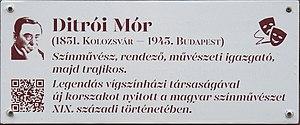
Plaque commémorative à M. Mór Ditrói (1851–1945) acteur, metteur en scène et directeur de théâtre hongrois dans la rue portant son nom. Le Code QR sur la plaque permet aux usagers d'accéder directement à la page Wikipédia en hongrois présentant l'artist. (1er, rue Ditrói Mór, Budapest 13e arr.) Magyar: Ditrói Mór (1851–1945) színész, rendező, színházigazgató emléktáblája a róla elnevezett utca elején. A táblán lévő QR-kód lehetővé teszi a felhasználók számára, hogy közvetlenül hozzáférjenek a magyar nyelvű Wikipedia szócikkéhez, amely bemutatja a művészt. (Budapest XIII. ker., Ditrói Mór utca 1.)